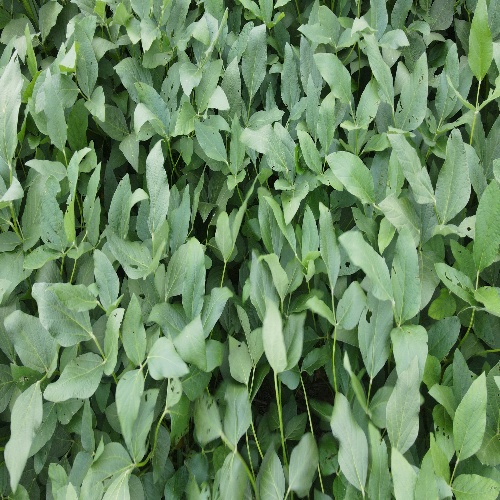
Label: Caterpillar